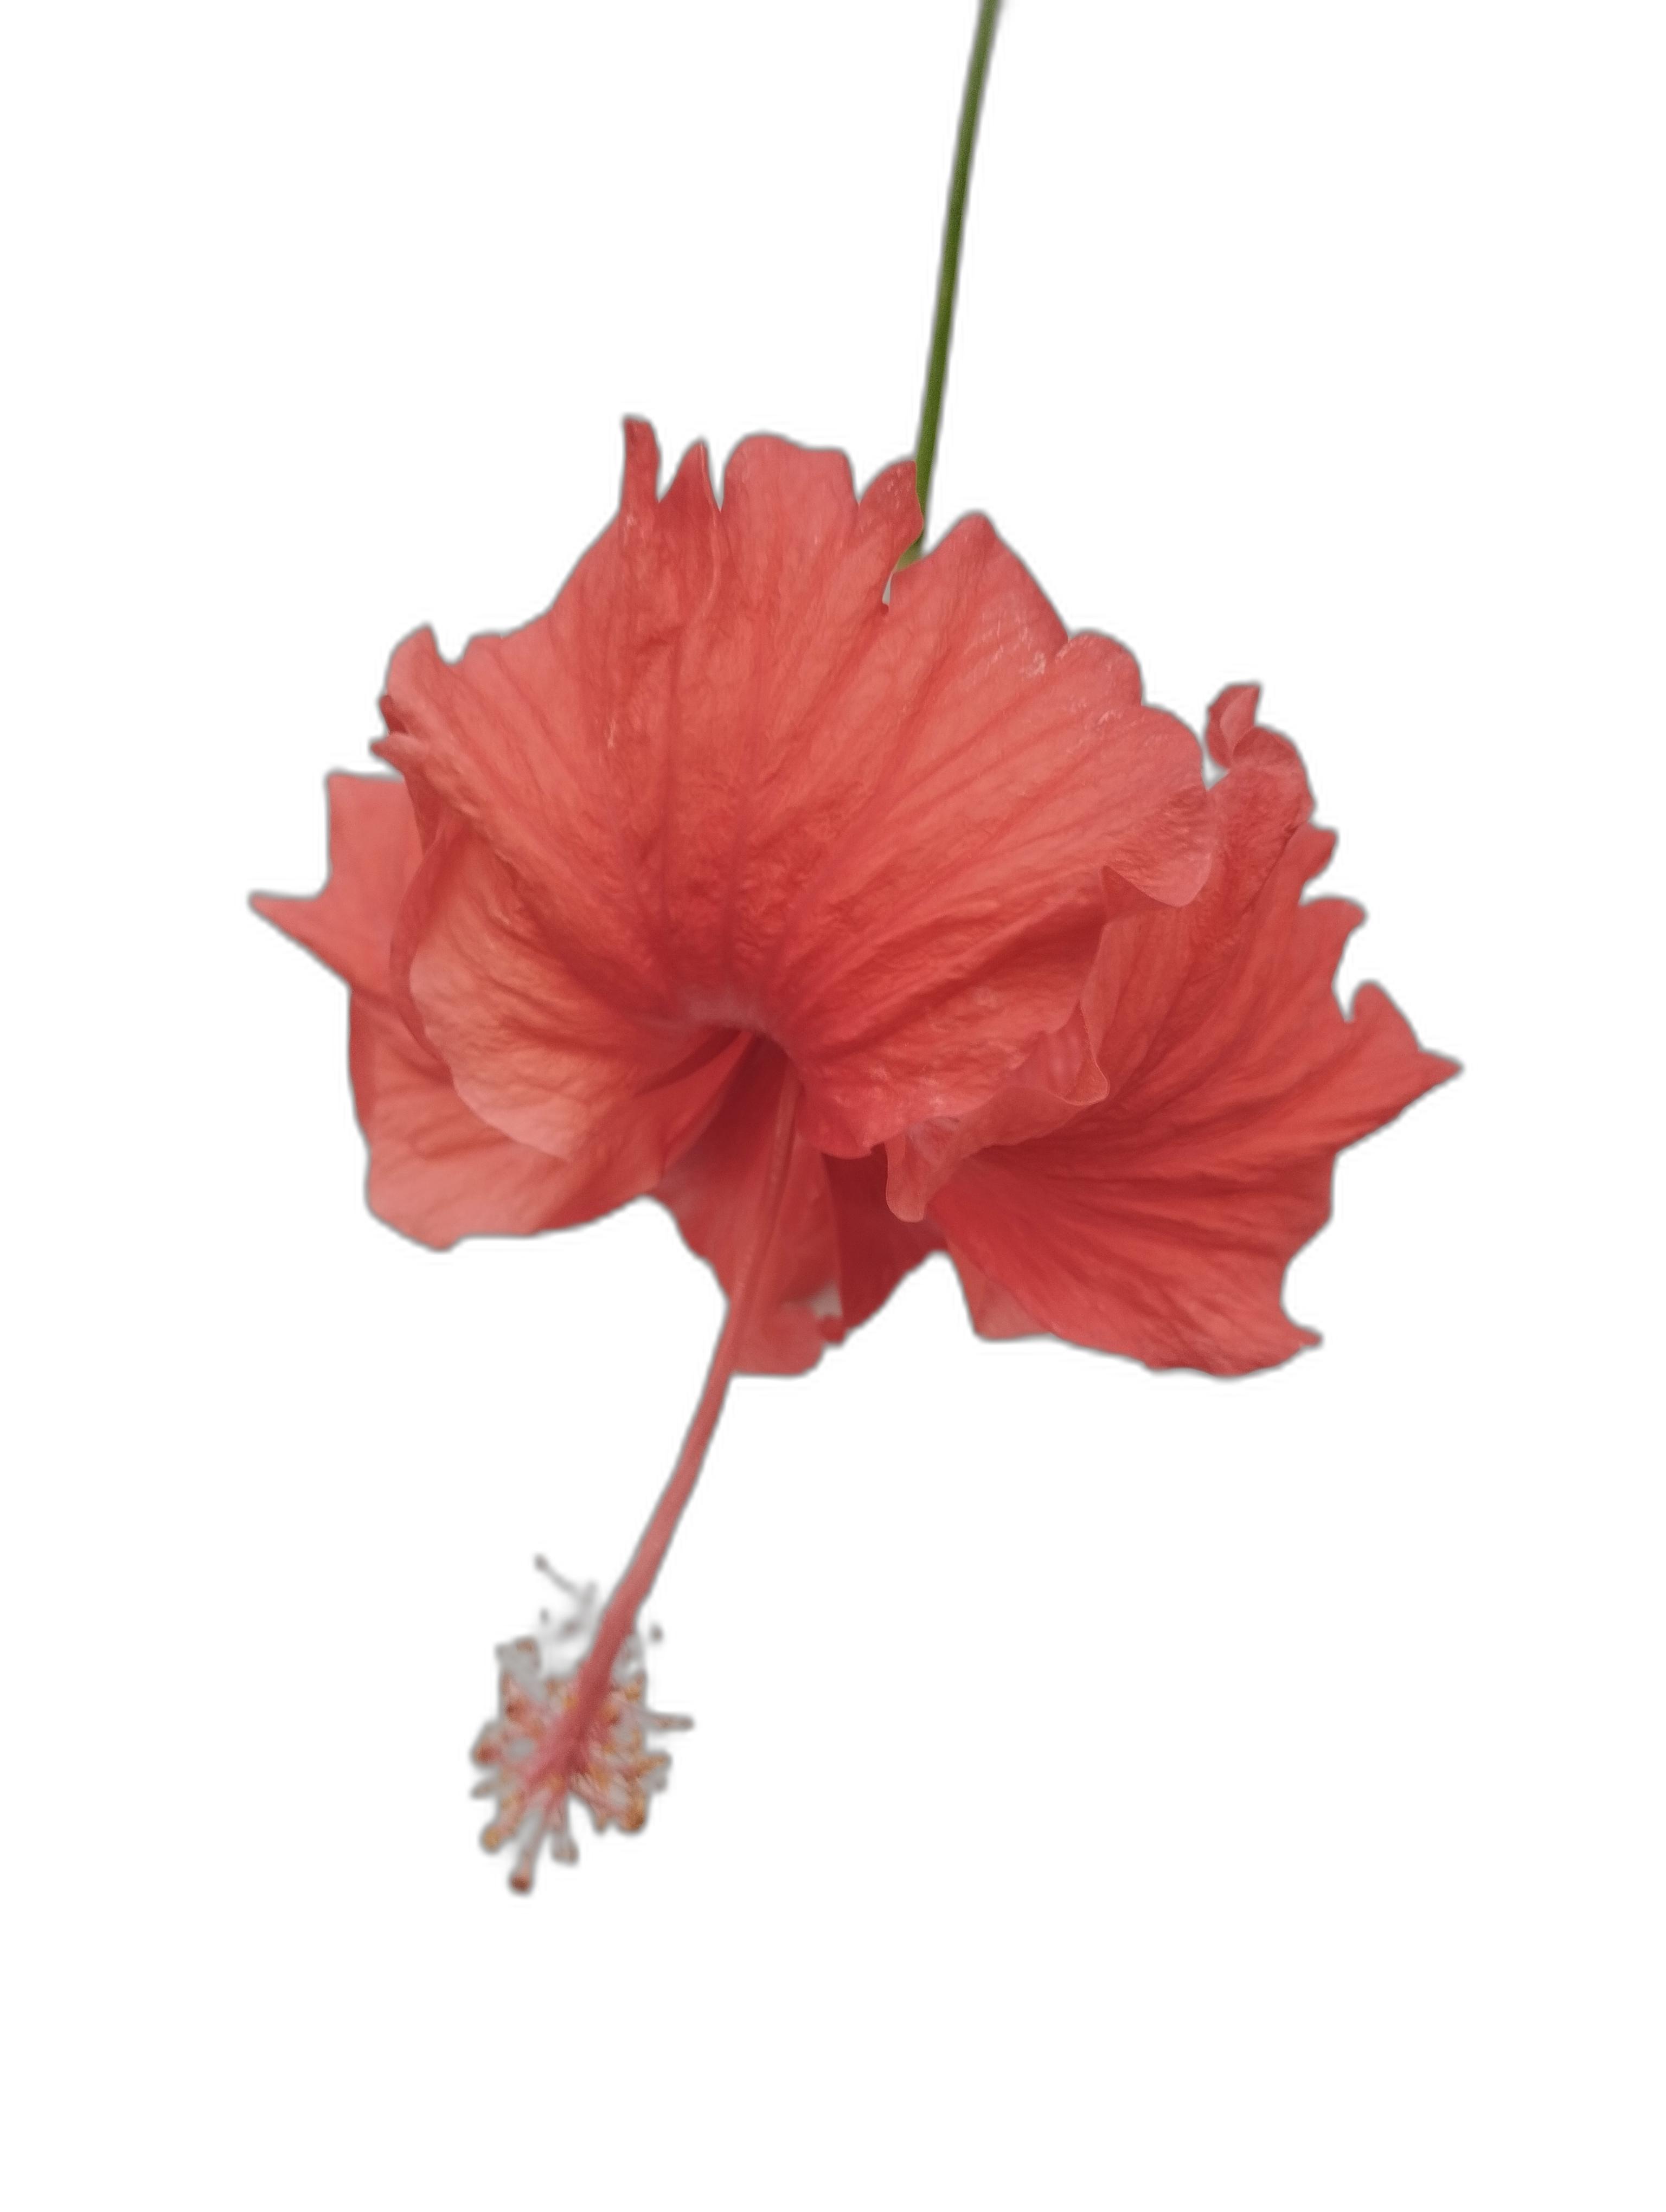
Label: Hibiscus